Ġnejna Bay

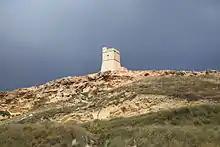
Lippija Tower

Lippija Tower is located on the north-west coast of Malta, about 100m above sea level. It was built in 1637 upon orders by Grand Master Juan de Lascaris-Castellar. The watch tower formed part of the intricate coastal defence network constructed by the Knights of St. John.